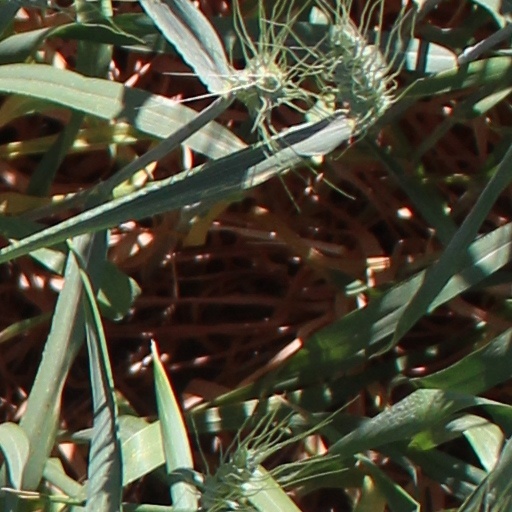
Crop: wheat